Adisutjipto Airport

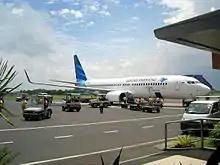

Adisutjipto Airport was preceded by a landing ground at Maguwo, which was used before and during the Second World War. The air base was also attacked as part of the Indonesian National Revolution in the Battle of Maguwo air base in October 1945. The current airport is named after Agustinus Adisucipto, a pilot who was killed during an attack on Maguwo by the Dutch on 29 July 1947, when his flight, the Dakota VT-CLA, was shot down. Based on the decision of the head of the Air Force Staff No. 76 of 1952 on 17 August 1952, the name of Maguwo Airbase was changed to Adisutjipto Airbase.